Johannes Hadlaub

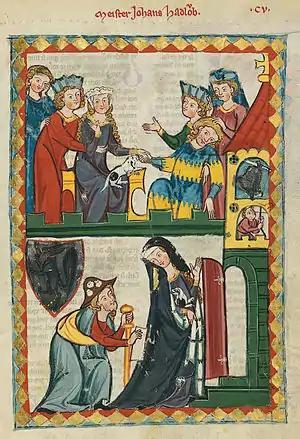
Portrait of Johannes Hadlaub as a pilgrim, fol .371r

Johannes Hadlaub (fl. 1300, d. before 1340) was one of the Minnesingers whose works are recorded in "Codex Manesse". He was a citizen of Zürich, and is on record as buying a house there in 1302.